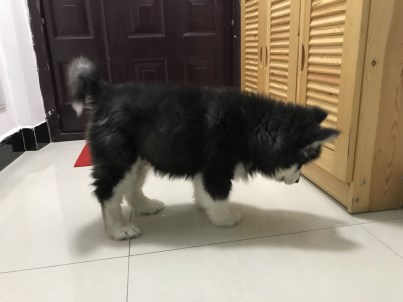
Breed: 1324-n000004-malamute